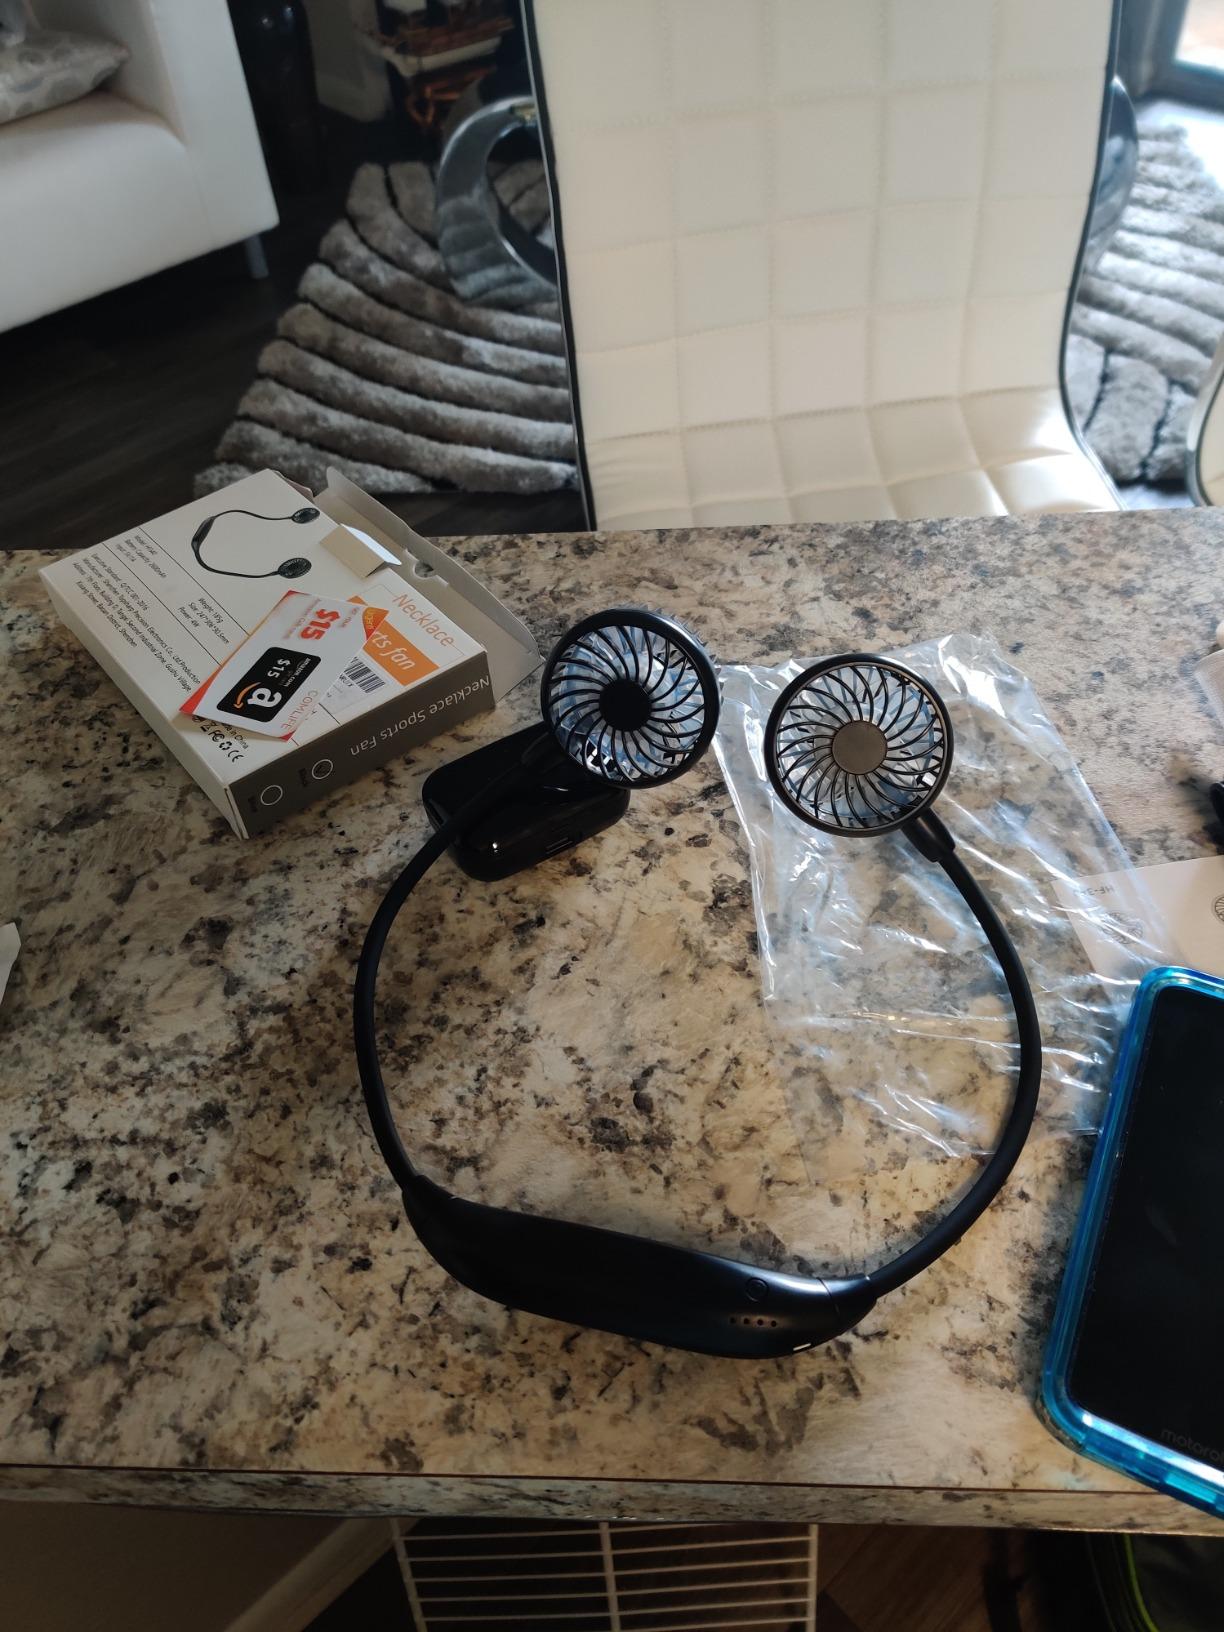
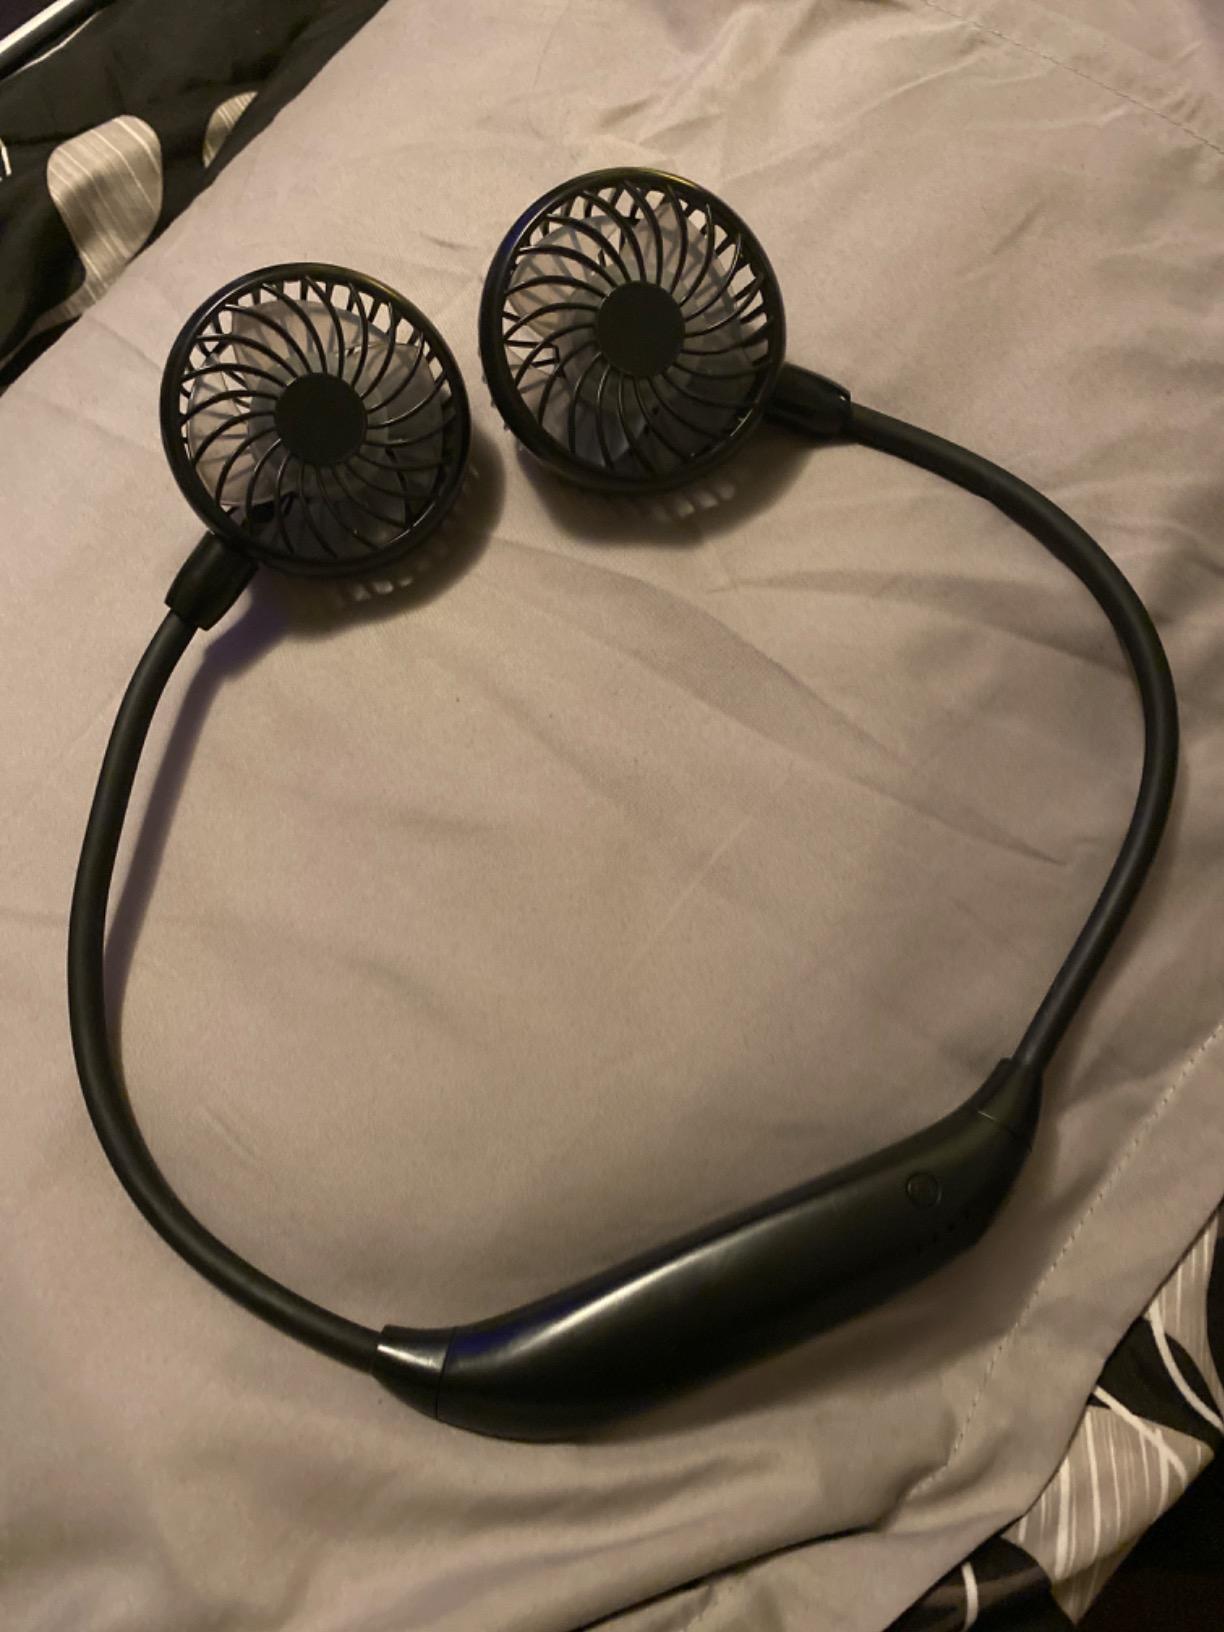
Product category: fan
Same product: yes